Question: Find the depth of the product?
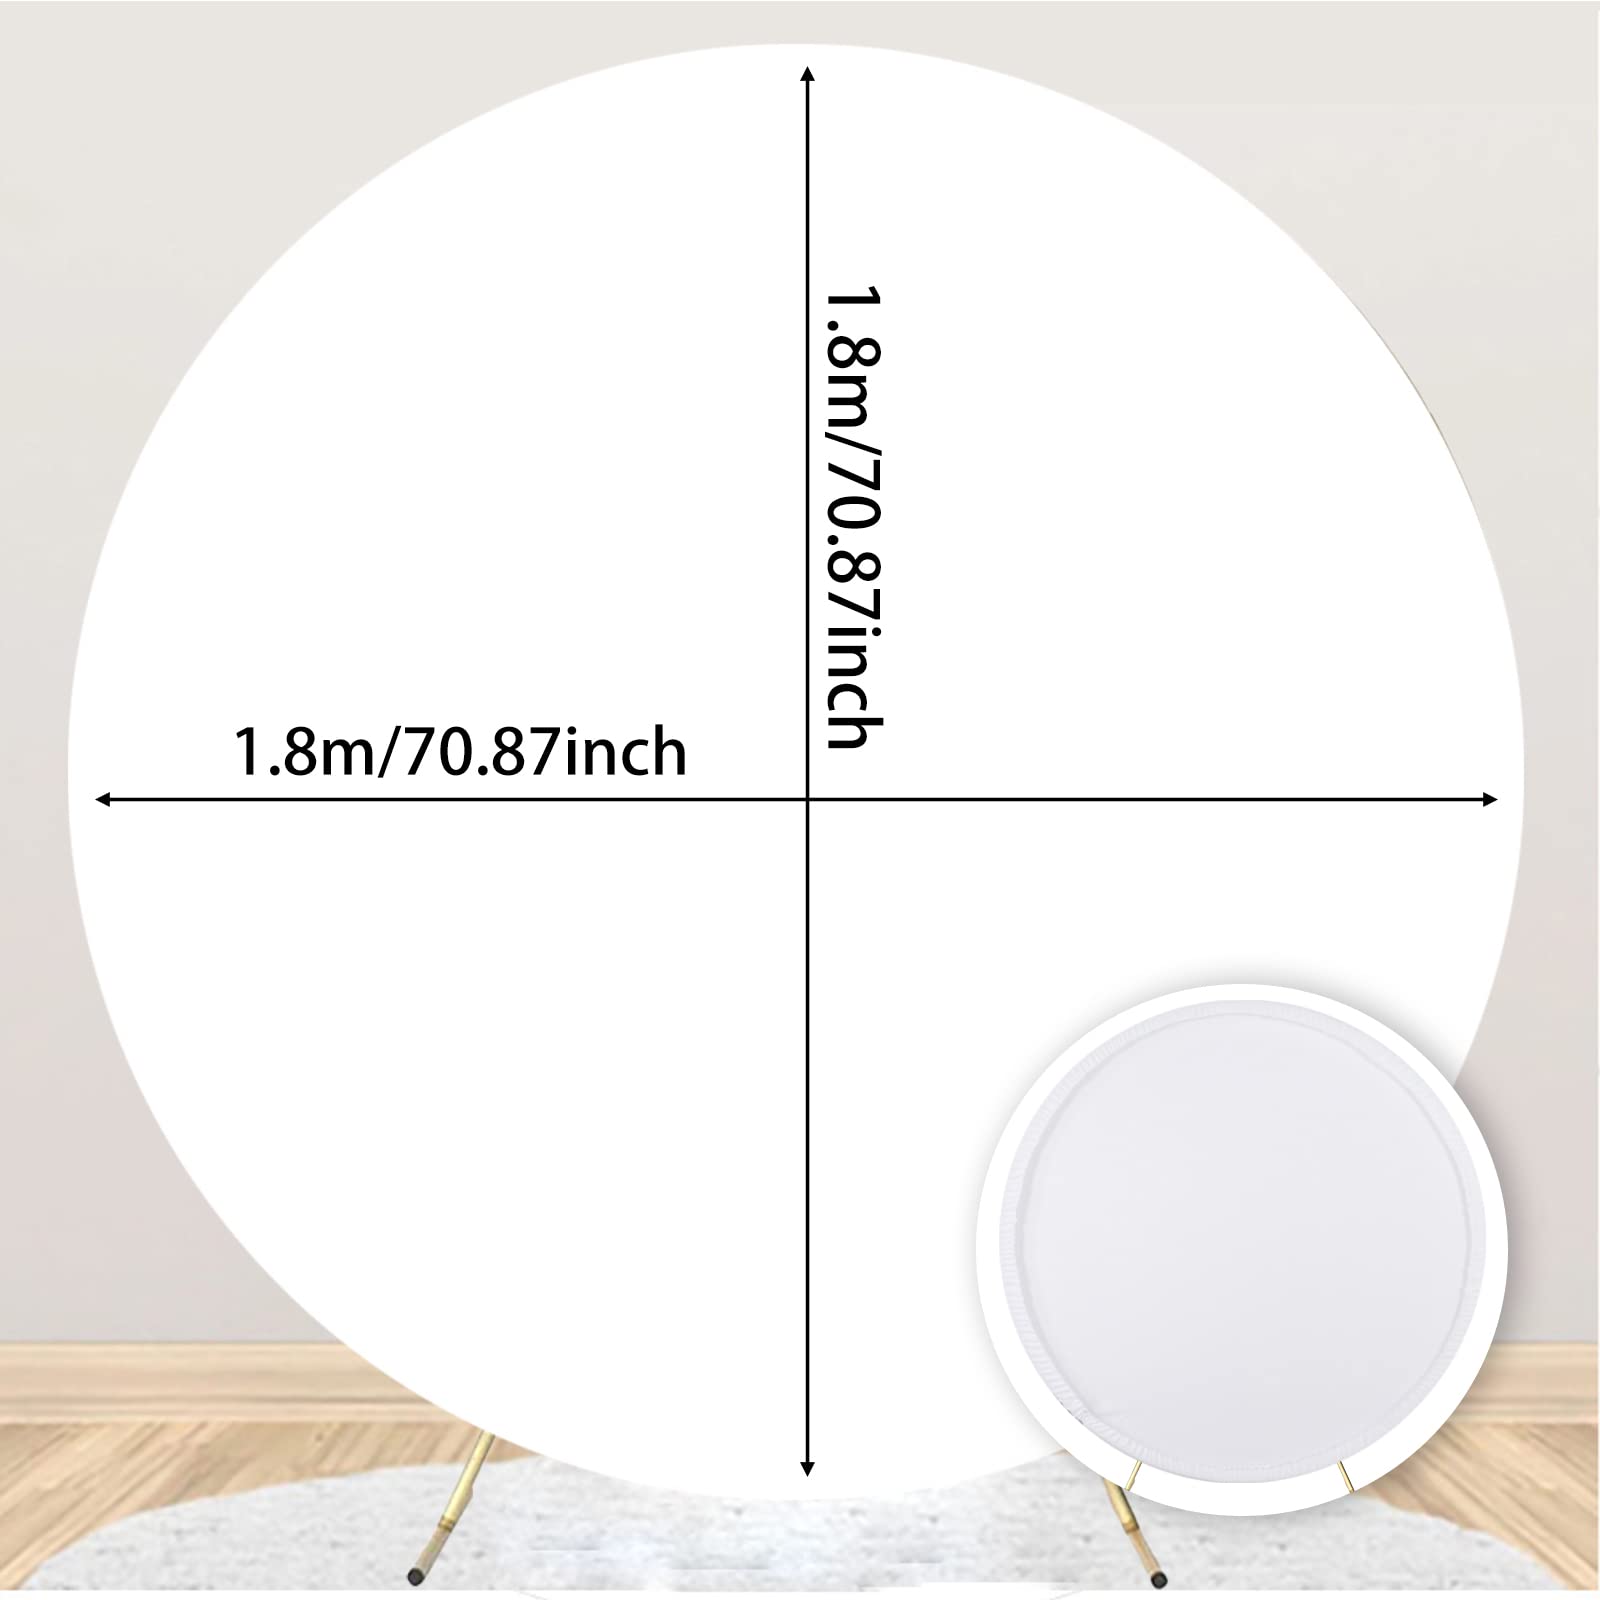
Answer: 1.8 metre